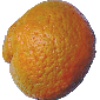
Label: Mandarine 1